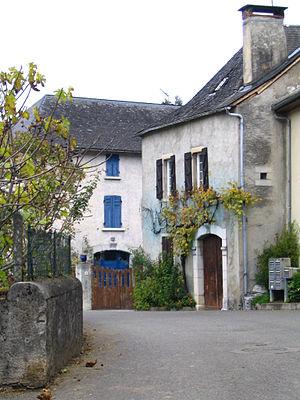
Castet est une commune française, située dans le département des Pyrénées-Atlantiques en région Nouvelle-Aquitaine.